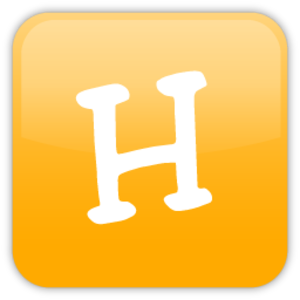
Hyves est un site web de réseautage social localisé aux Pays-Bas, principalement composé de membres et visiteurs néerlandais, concurrent d'autres sites web tels que Facebook et MySpace. Hyves est fondé en 2004 par Raymond Spanjar et Floris Rost van Tonningen. Le service est disponible en néerlandais et en anglais. En mai 2010, Hyves recense plus de 10,3 millions d'inscriptions. Ce nombre correspond presque au deux-tiers de la population néerlandaise, mais il implique des doubles comptes et des comptes inactifs. Le nombre d'inscription augmente de 2,5 millions par rapport aux années précédentes. Le site change en plateforme de jeux en ligne dès fin 2013.